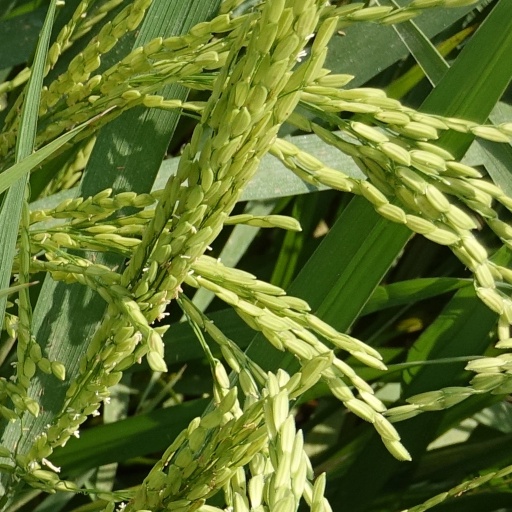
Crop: rice